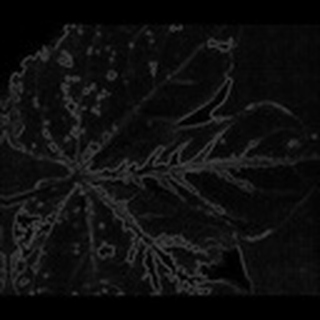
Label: cotton_bacterial_blight